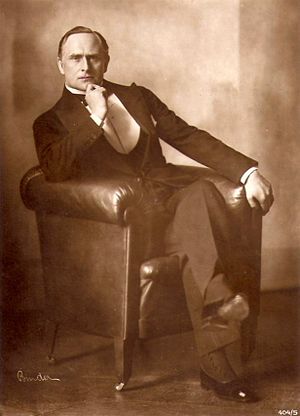
Olaf Fønss
Olaf Fønss, ca. 1922. Fotograf Alexander Binder
Olaf Fønss
Olaf Holger Axel Fønss var en dansk skuespiller, filminstruktør, filmproducer, filmcensor og en af Danmarks og Tysklands største stumfilmstjerner. Han var storebror til Johannes og Aage Fønss.